Romanos I Lekapenos

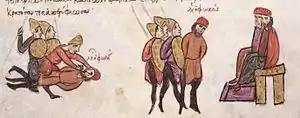
The blinding of Leo Phokas on the orders of Romanos Lekapenos.

On 25 March 919, at the head of his fleet, Lekapenos seized the Boukoleon Palace and the reins of government. Initially, he was named "magistros" and "megas hetaireiarches", but he moved swiftly to consolidate his position: in April 919 his daughter Helena was married to Constantine VII, and Lekapenos assumed the new title "basileopator". On 24 September 920, he was named "caesar"; and on 17 December, Romanos was crowned senior emperor.